Women in Sierra Leone

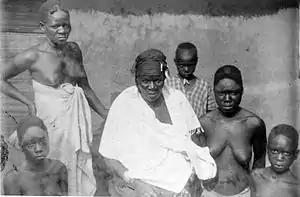
Madam Lehbu, queen of Upper Gaura in 1891.

With the establishment of the Province of Freedom in 1787, a Sherbro known as Queen Yamacouba was a signatory to the treaty of 1787 which ceded the land to the British.